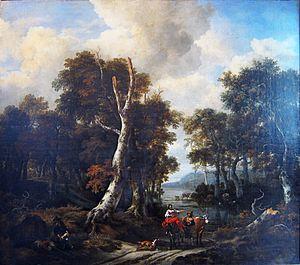
Jacob van Ruisdael est un peintre et graveur néerlandais, né à Haarlem vers 1628 et mort à Amsterdam le 10 mars 1682. Il est généralement considéré comme le peintre paysagiste le plus réputé du siècle d'or néerlandais, une période de grande opulence et d'accomplissement culturel au cours de laquelle la peinture hollandaise est devenue très populaire.